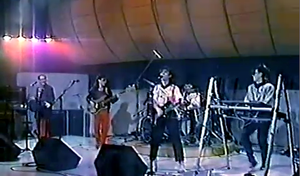
Suéter
koncert i 1985
Suéter er en rock en español-gruppe fra Argentina, dannet i 1981 i Buenos Aires.